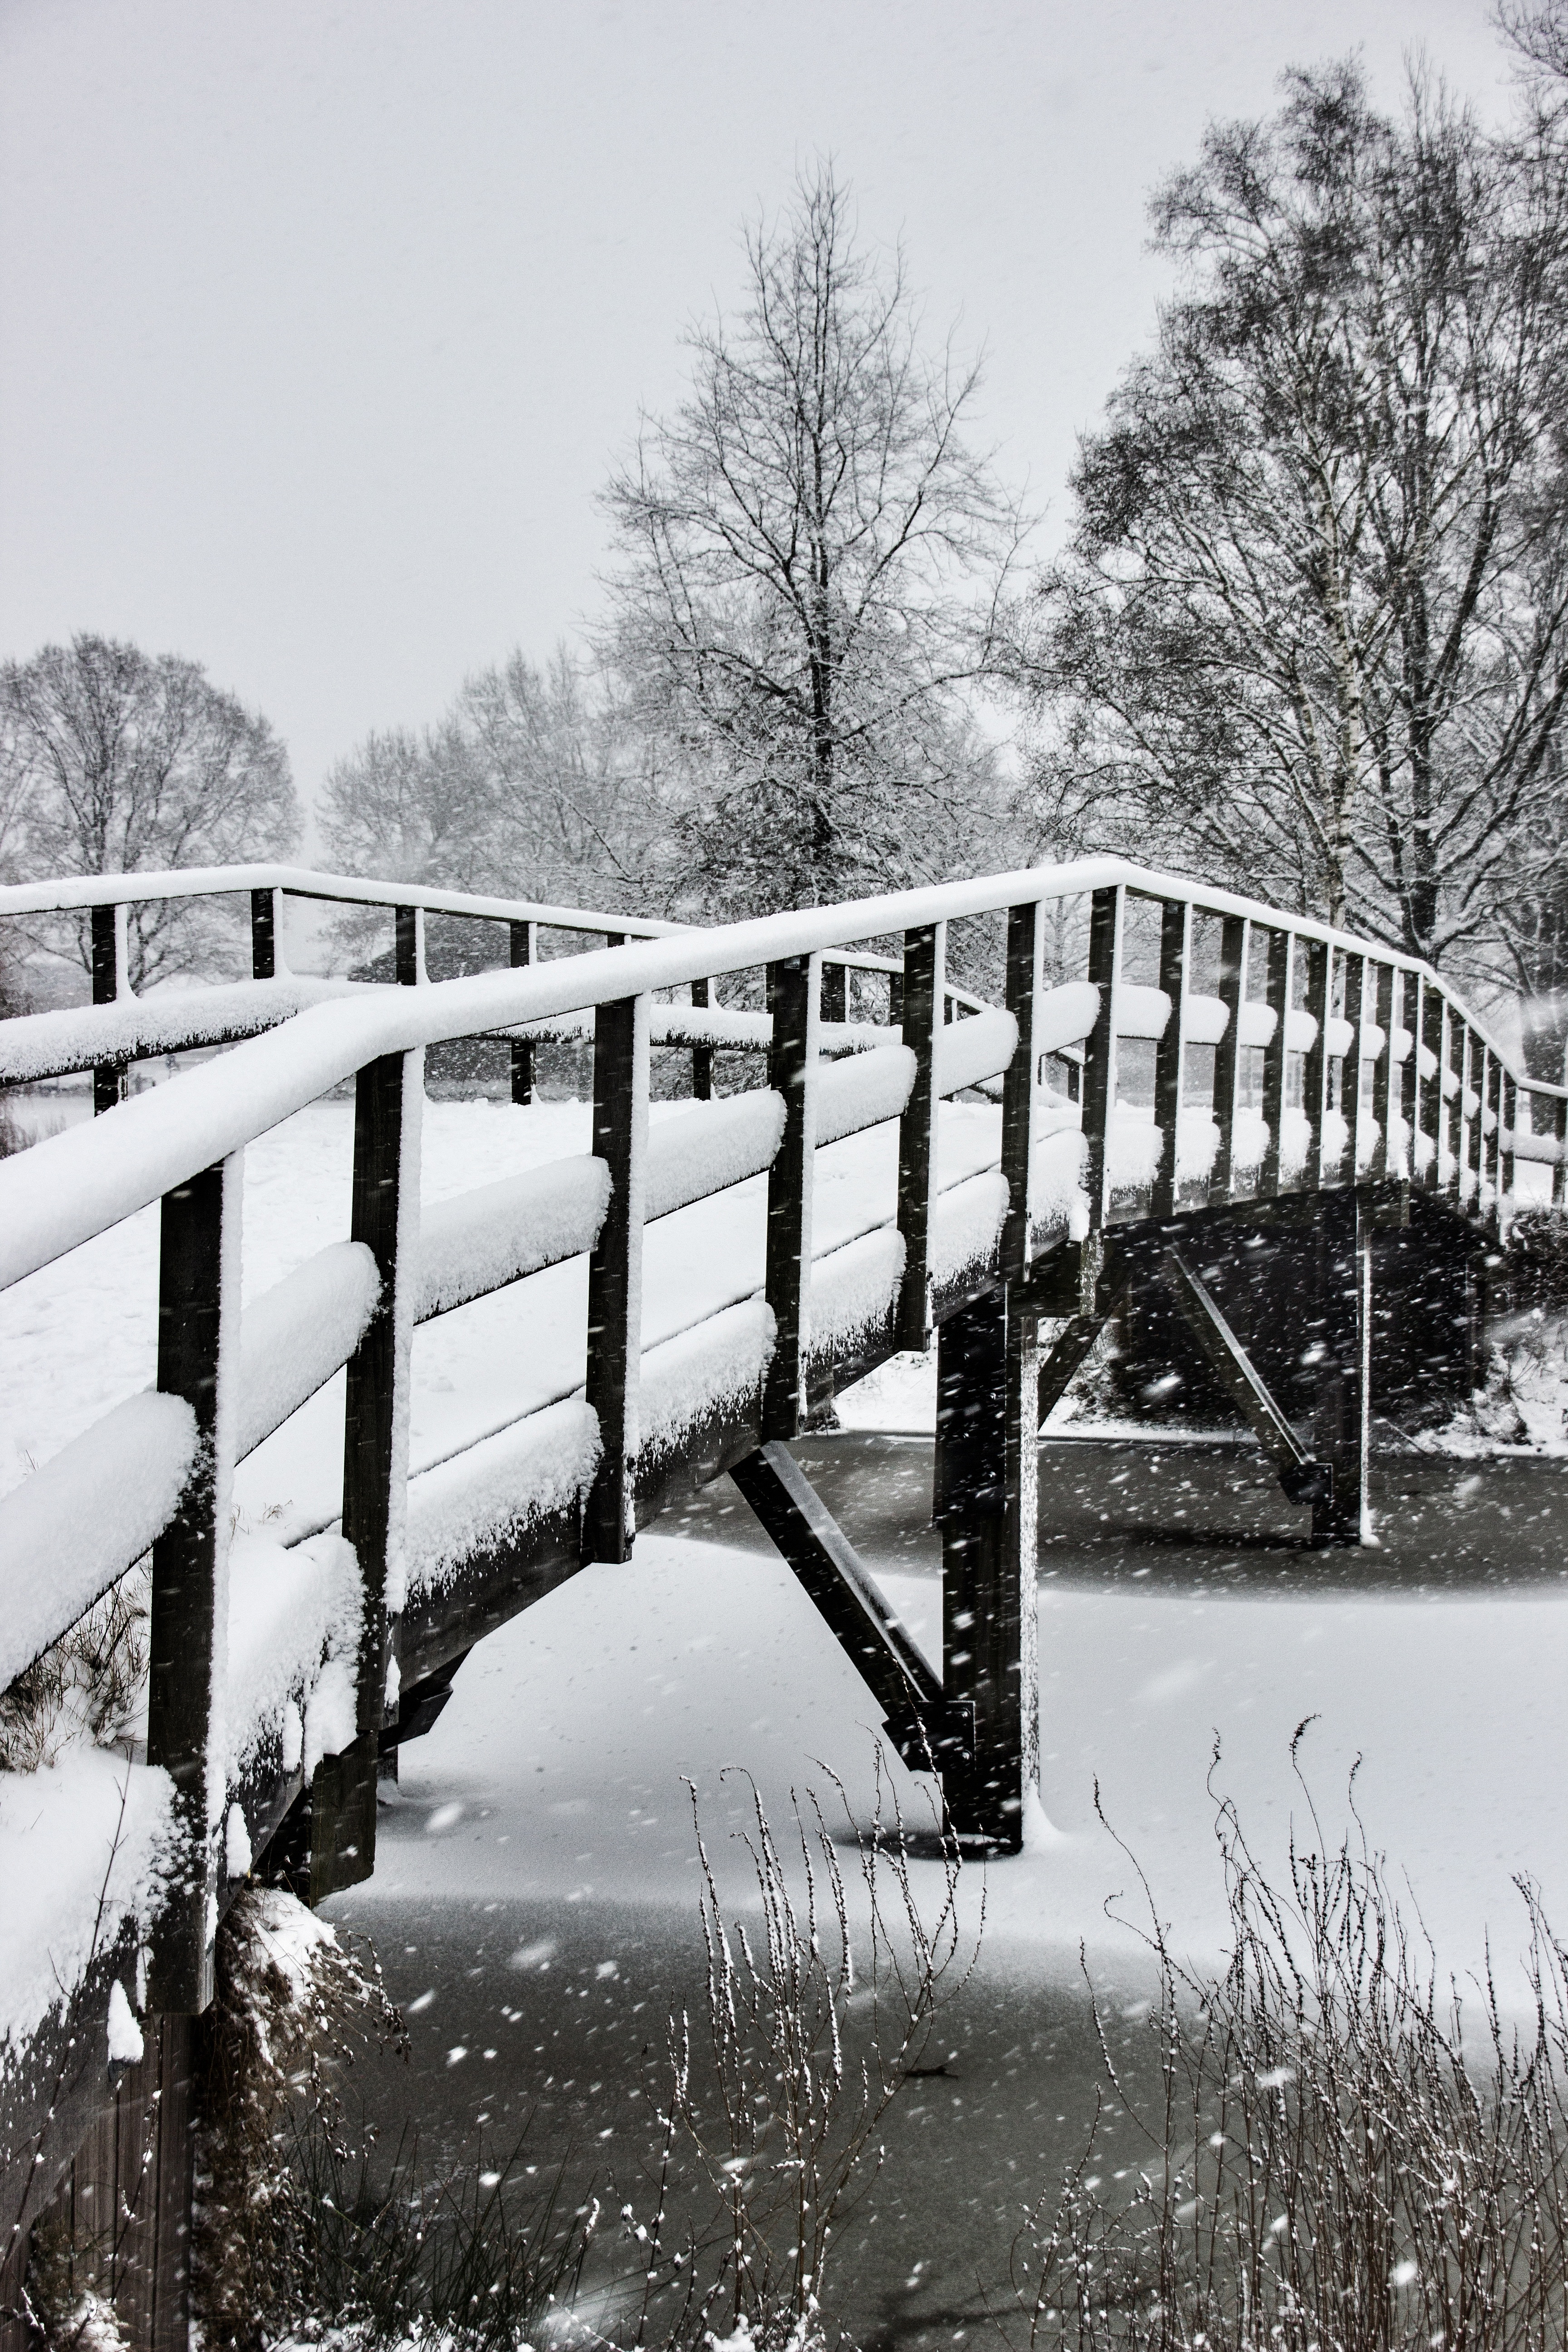
nature, snow, winter, black and white, bridge, transport, ice, reflection, weather, monochrome, season, waterway, winter landscape, freezing, monochrome photography